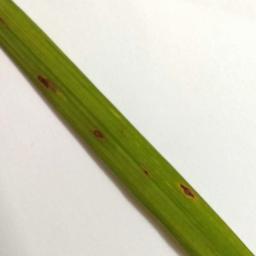
Label: Rice___Leaf_Blast